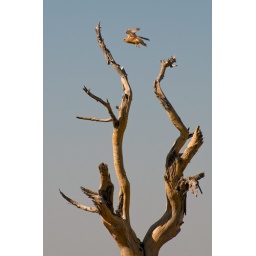
A bird flies from a dead tree north of Okaukuejo in Namibia's Etosha National Park. (c) 2008 Tom Kelly